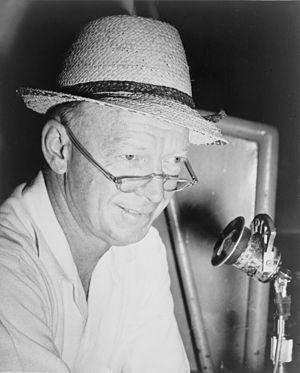
La Ligue majeure de baseball est une organisation sportive nord-américaine regroupant deux ligues : la Ligue nationale et la Ligue américaine. La compétition qu'elle organise, portant le même nom, constitue le plus haut niveau dans la hiérarchie actuelle du baseball.
Le baseball ayant le statut de sport important en Amérique du Nord, au Japon et en Corée du Sud, il entraîne un traitement médiatique fourni.
Le baseball [bɛzbol] est un sport collectif dérivé des mêmes racines que le cricket, qui se pratique sur un terrain de gazon et de sable. Il se joue avec des battes pour frapper une balle lancée, et des gants pour rattraper la balle. Les origines du baseball prêtent à controverse, mais il est indiscutable que les premières règles modernes ont été codifiées aux États-Unis en 1845. Les racines européennes du jeu, longtemps négligées par les autorités américaines afin de faire du baseball un sport typiquement américain, sont connues de longue date par les historiens américains du sport. La récente mise en lumière d'une description d'un match joué en 1755 dans le Surrey va dans ce sens.
"Walter Lanier ""Red"" Barber, né le 17 février 1908 à Columbus et mort le 22 octobre 1992 à Tallahassee, est un commentateur sportif radio et télévision qui officie durant quarante ans, principalement pour les Dodgers de Brooklyn et les Yankees de New York. Il est l'une des très grandes voix du baseball et reçoit, avec Mel Allen, le premier Prix Ford C. Frick en 1978. Son vocabulaire fleuri typique de son Mississippi natal fait merveille sur les ondes. Un joueur connait ainsi trois âges pour Barber. Il avait droit à l'appellation « Mister » en début de carrière, puis passait au stade « Big fella » en milieu de carrière pour terminer comme « Old ».